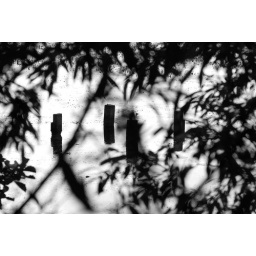
water stumps in rectangular arrangement